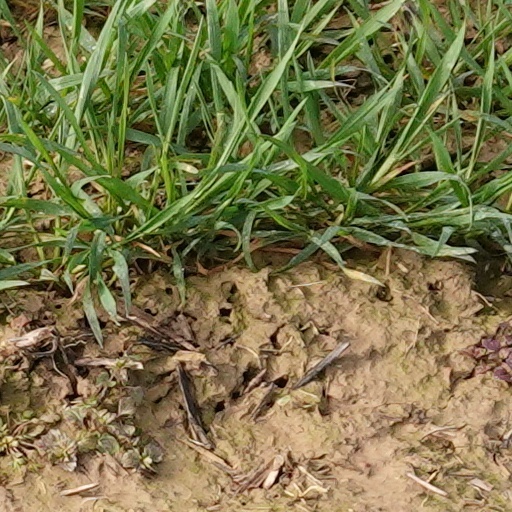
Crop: wheat